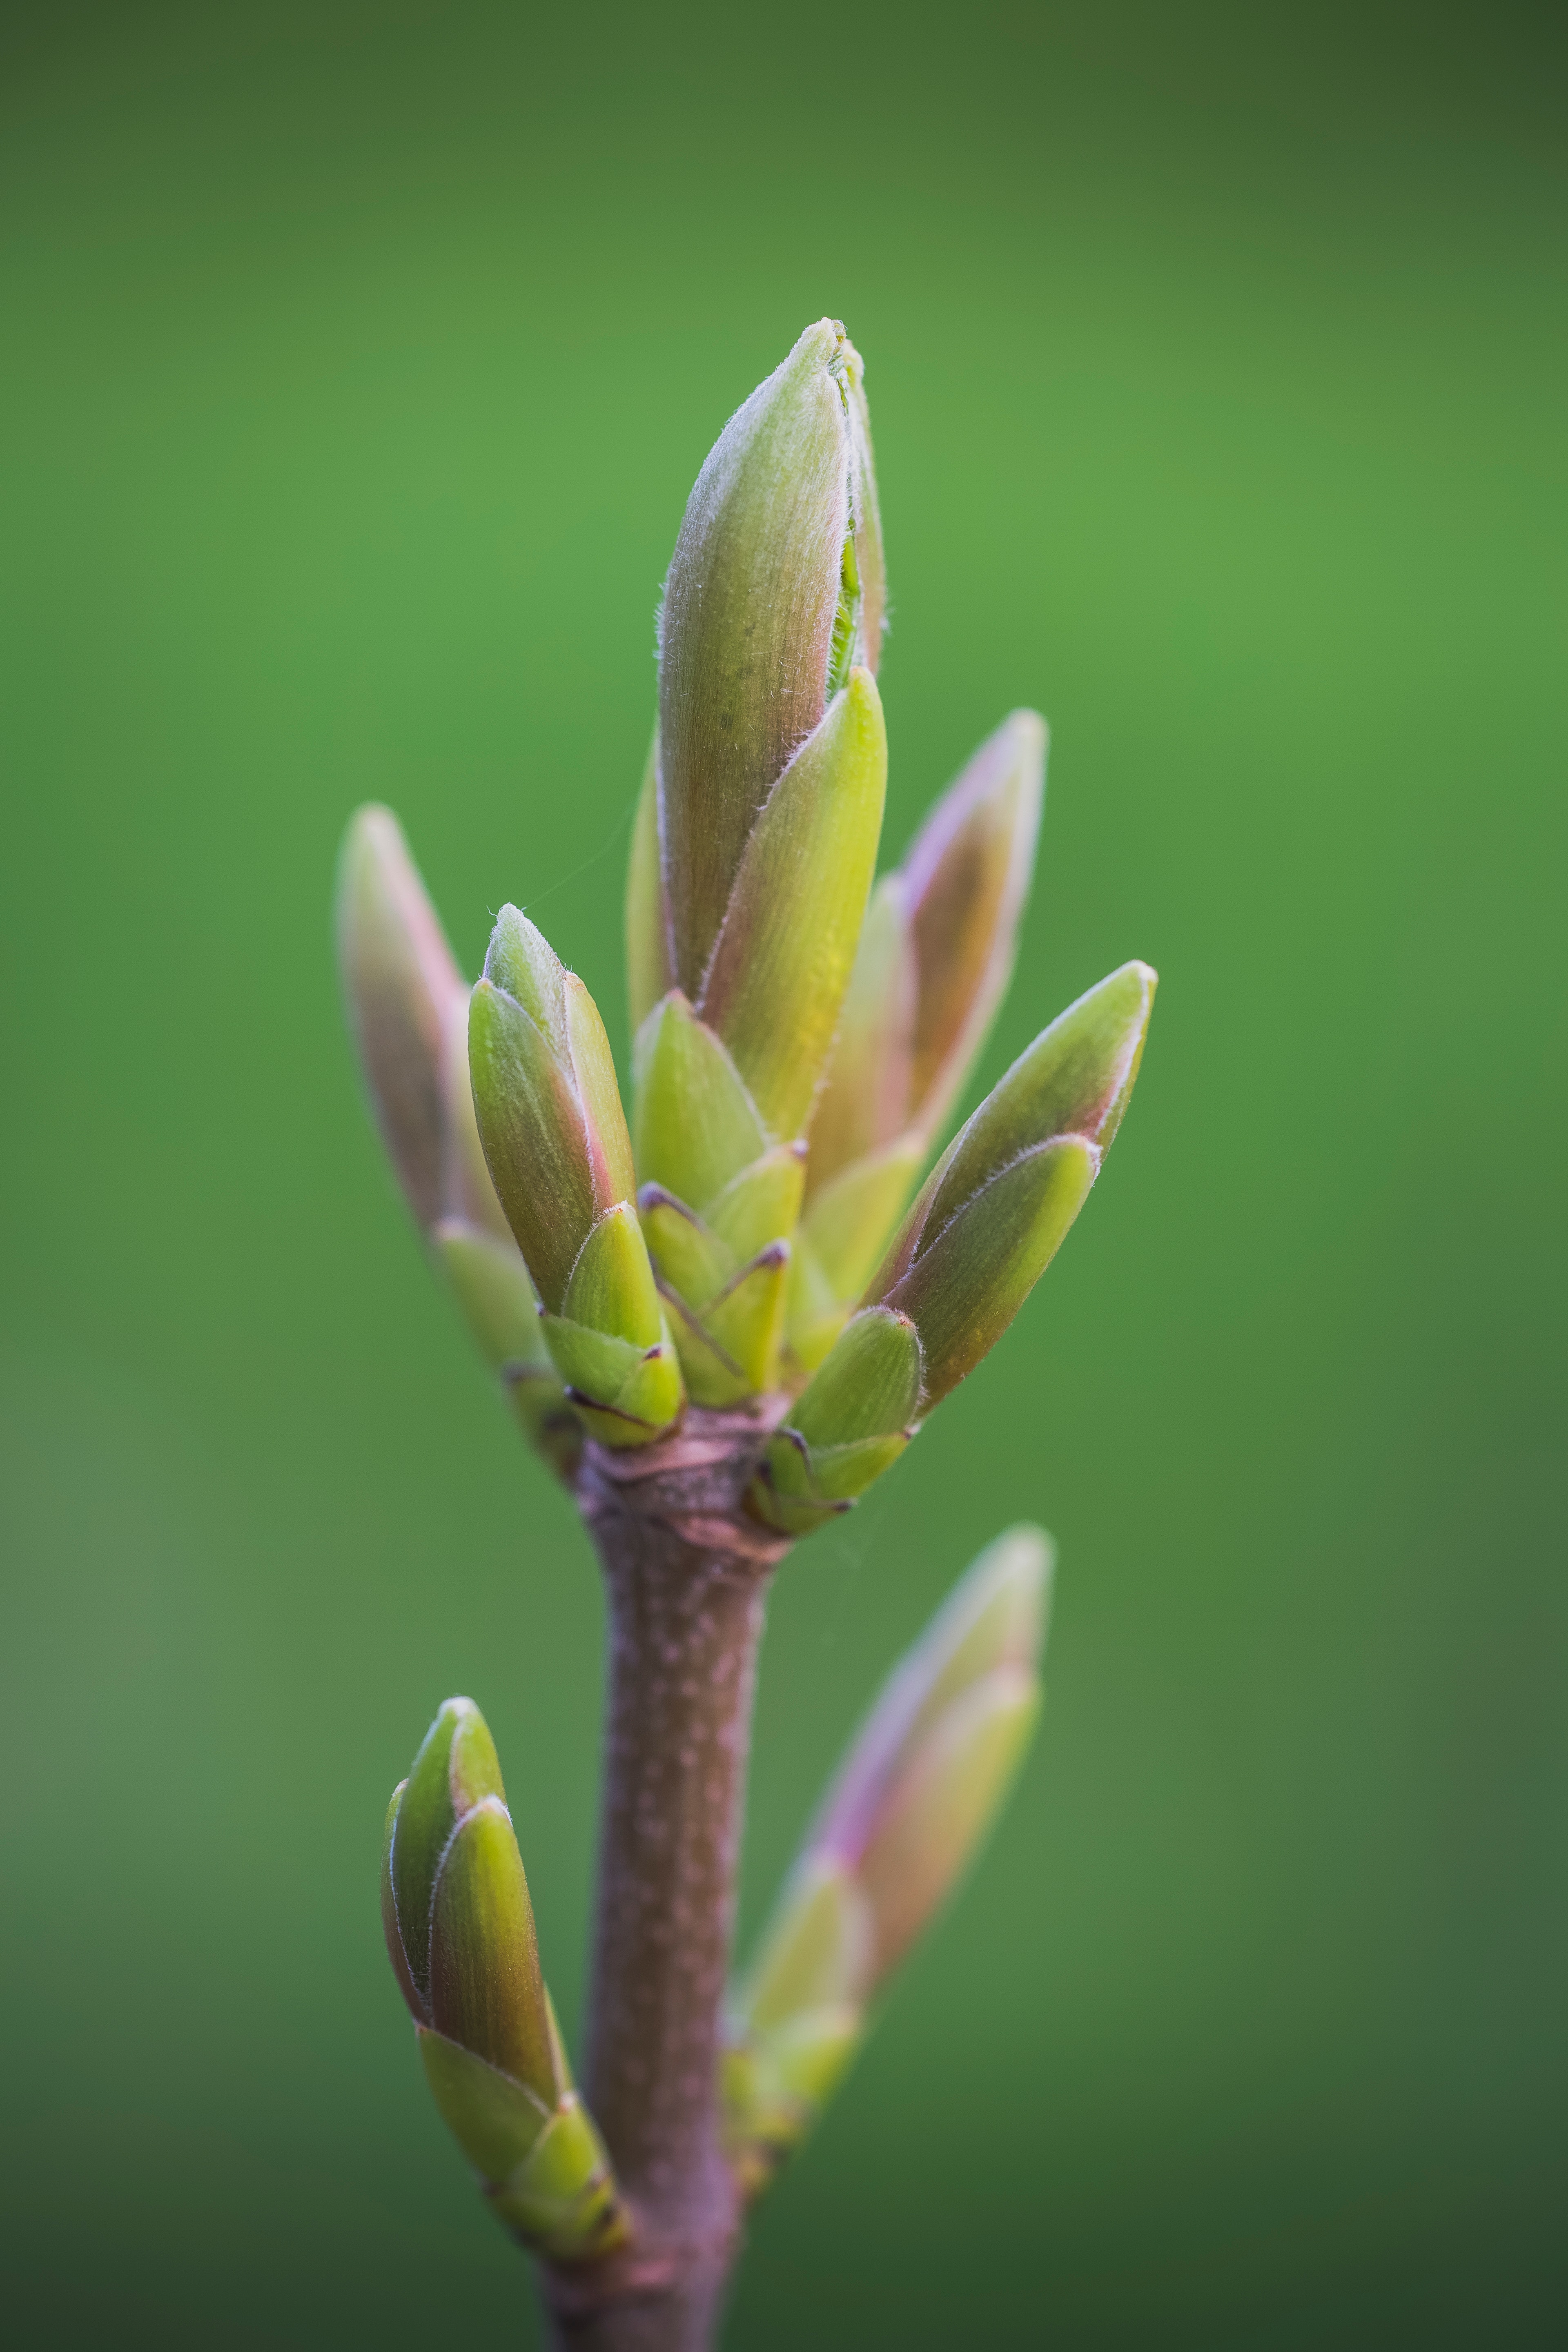
bud, flower, plant, flowering plant, close up, Pedicel, spring, botany, macro photography, plant stem, photography, wildflower, perennial plant